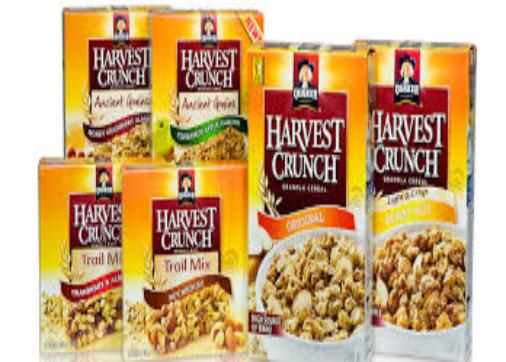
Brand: Harvest Crunch
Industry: Food